Army List

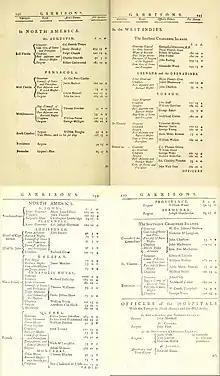
Governors and Staff in North America and the West Indies 1778 and 1784

The first woman to appear in a British Army List was Jane Catherine Shaw Stewart when she was appointed to Netley Hospital in May 1863.